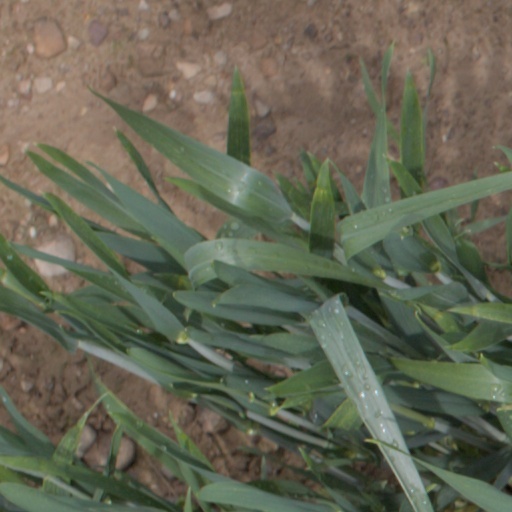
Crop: wheat